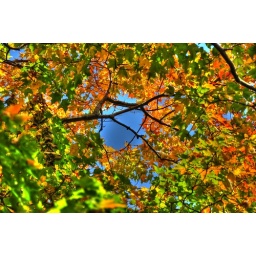
These leaf circles in the tree were interesting. First a circle of green then the circle of coloured leaves.